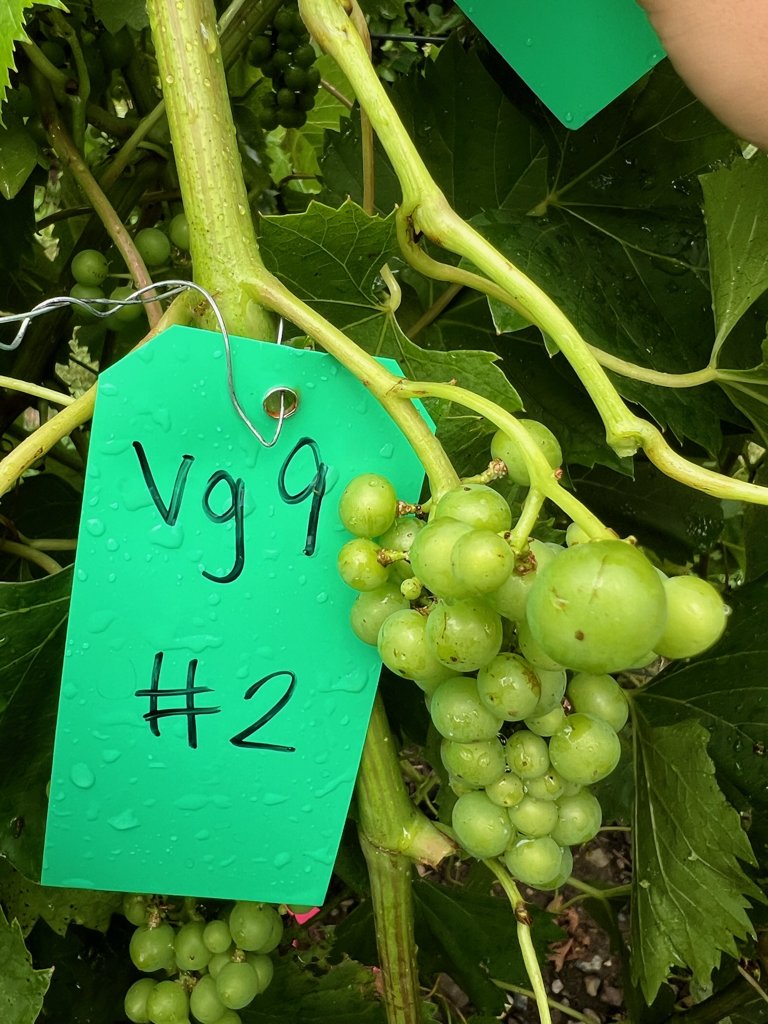
Berries visible: 47
Grape clusters: 2